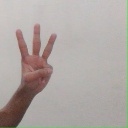
अक्षर: व